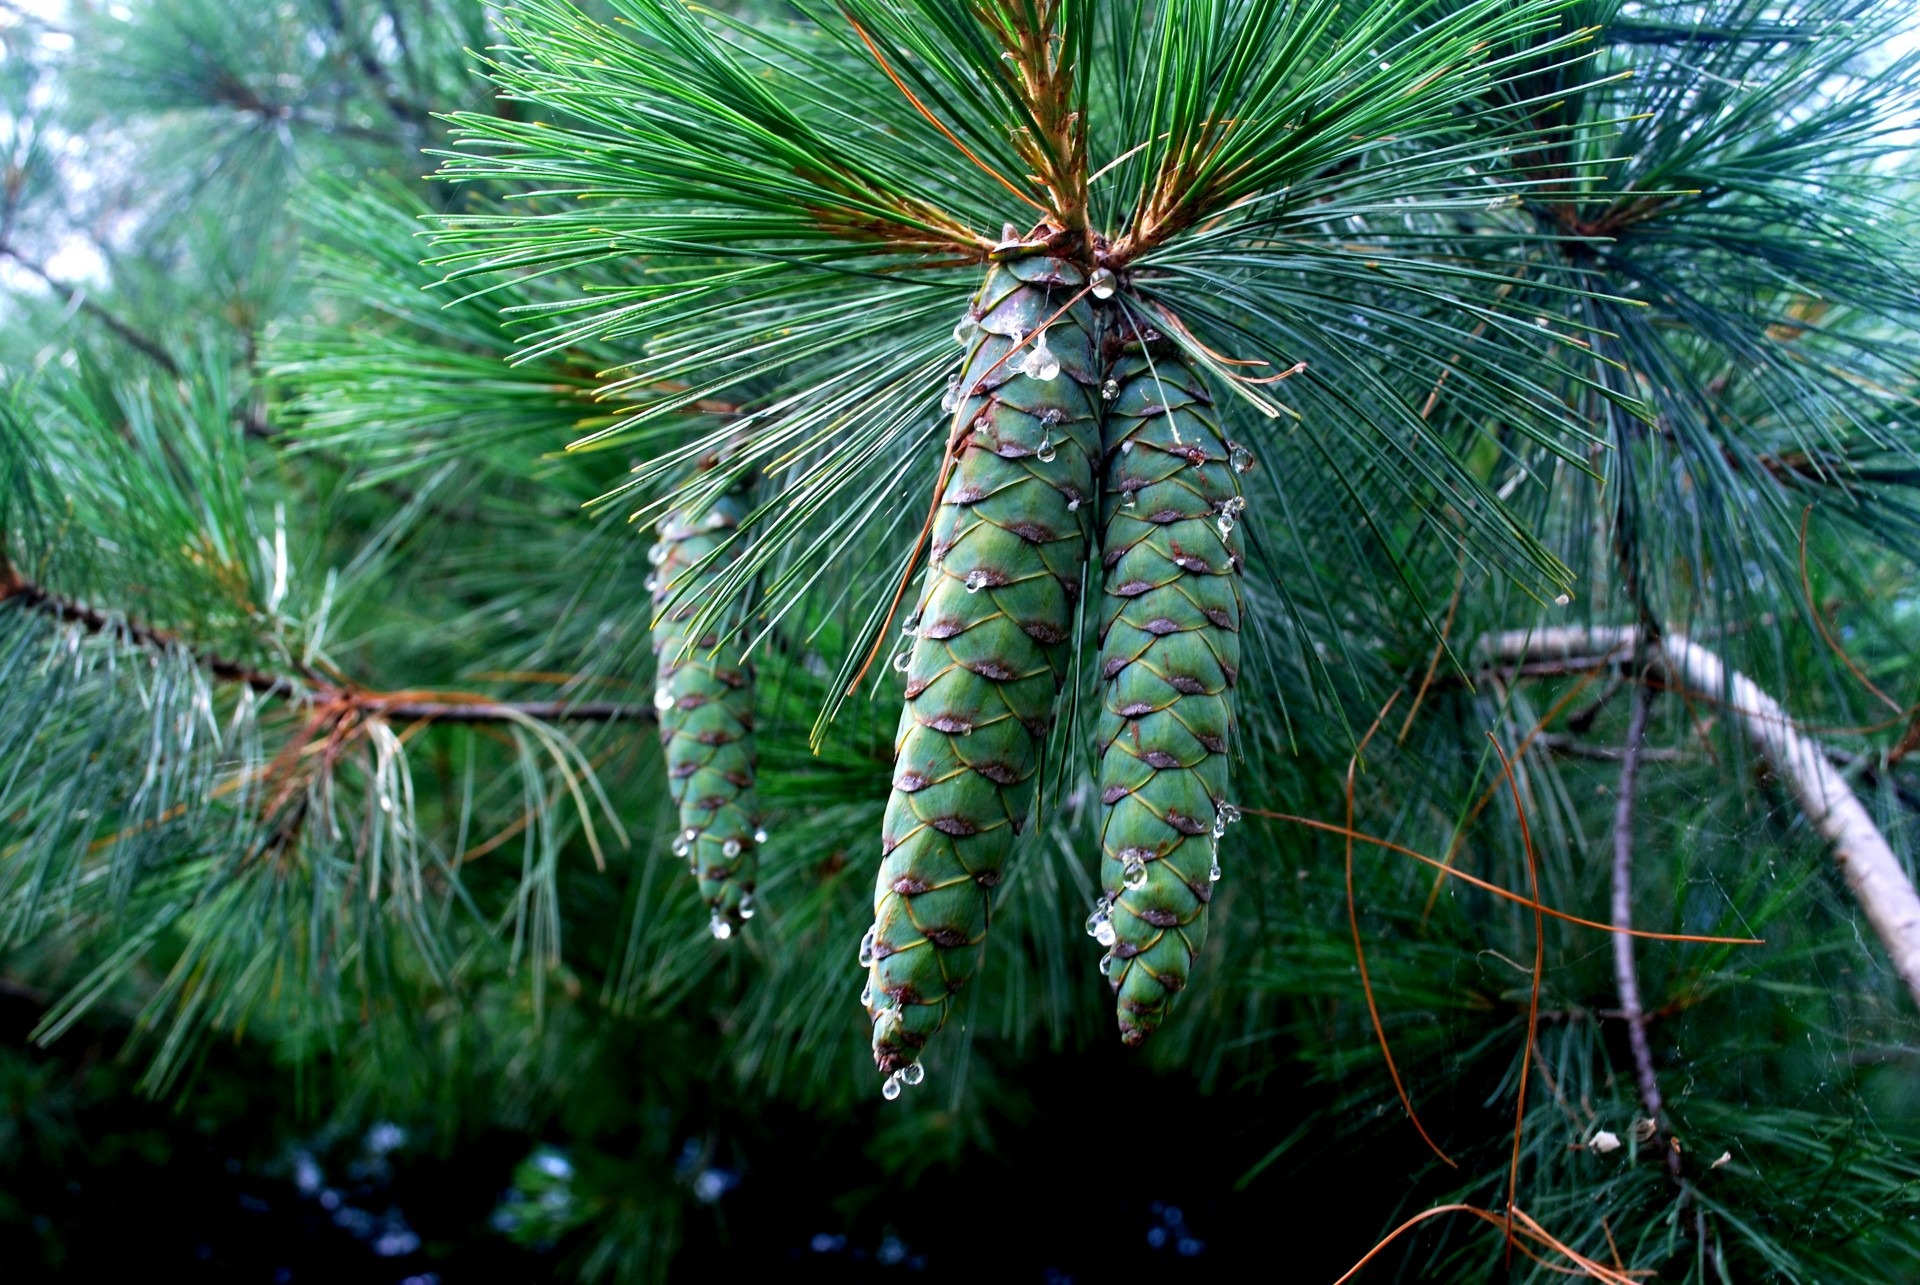
tree, branch, plant, leaf, flower, pine, green, evergreen, botany, fir, flora, season, pine tree, twig, pine cone, conifer, spruce, cluster, larch, sap, pine cones, macro photography, pine family, plant stem, woody plant, land plant, arecales, palm family